Quezon City

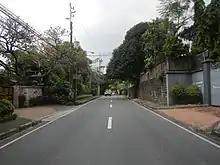
Balete Drive in New Manila is known in Filipino folklore as a haunted place, where a white lady purportedly appears.

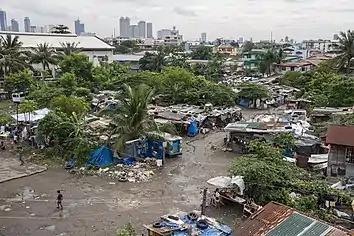
Slum in Damayang Lagi

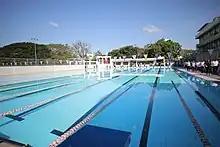
Swimming pool at Amoranto Sports Complex

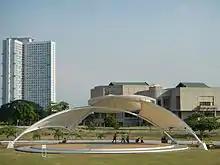
The National Science Complex (NSC) within the University of the Philippines Diliman

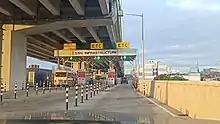
Quezon Avenue toll plaza of Metro Manila Skyway Stage 3 in Tatalon

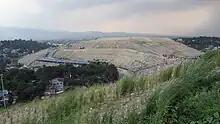
The Payatas dumpsite in 2007. It was permanently closed in 2017.

The architecture in Quezon City features a wide variety of architectural styles, such as Art Deco, Brutalist, International Modern, Postmodern and Contemporary styles. The city also has numerous monuments and museums. When the city was created in 1939, Art Deco was the prevailing architectural style, moving forward from the colonial designs of "Bahay na bato" by the Spanish, and the Neoclassical style by the Americans. The choice of designing buildings in contemporary international style was intentional to show that the Philippines was moving forward since it was anticipating independence in 1945.